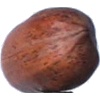
Label: Nut Pecan 1